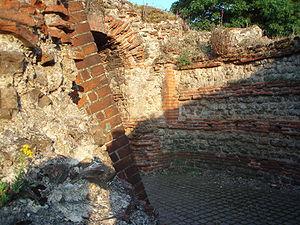
Camulodunum est l’oppidum du peuple breton des Trinovantes, situé près de l'actuelle ville de Colchester dans l’île de Bretagne. Le toponyme signifie « forteresse de Camulos ».